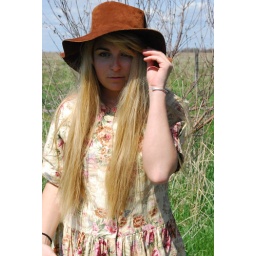
Kate wearing a suede hat and floral dress from starling vintage in Kingston Ontario